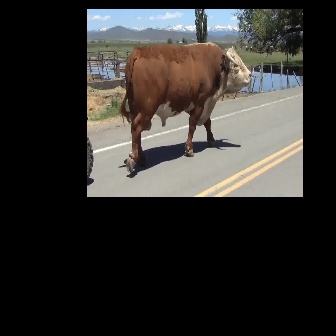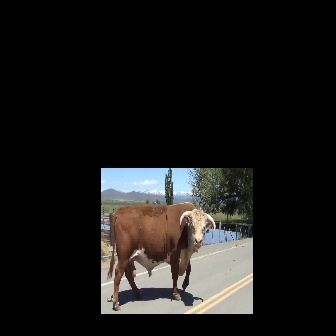
  Please identify the target specified by the bounding box [118,41,251,174] in the first image and locate it in the second image. Return the coordinates in [x_min,y_min,x_max,y_max] format.
Answer: [106,201,215,310]